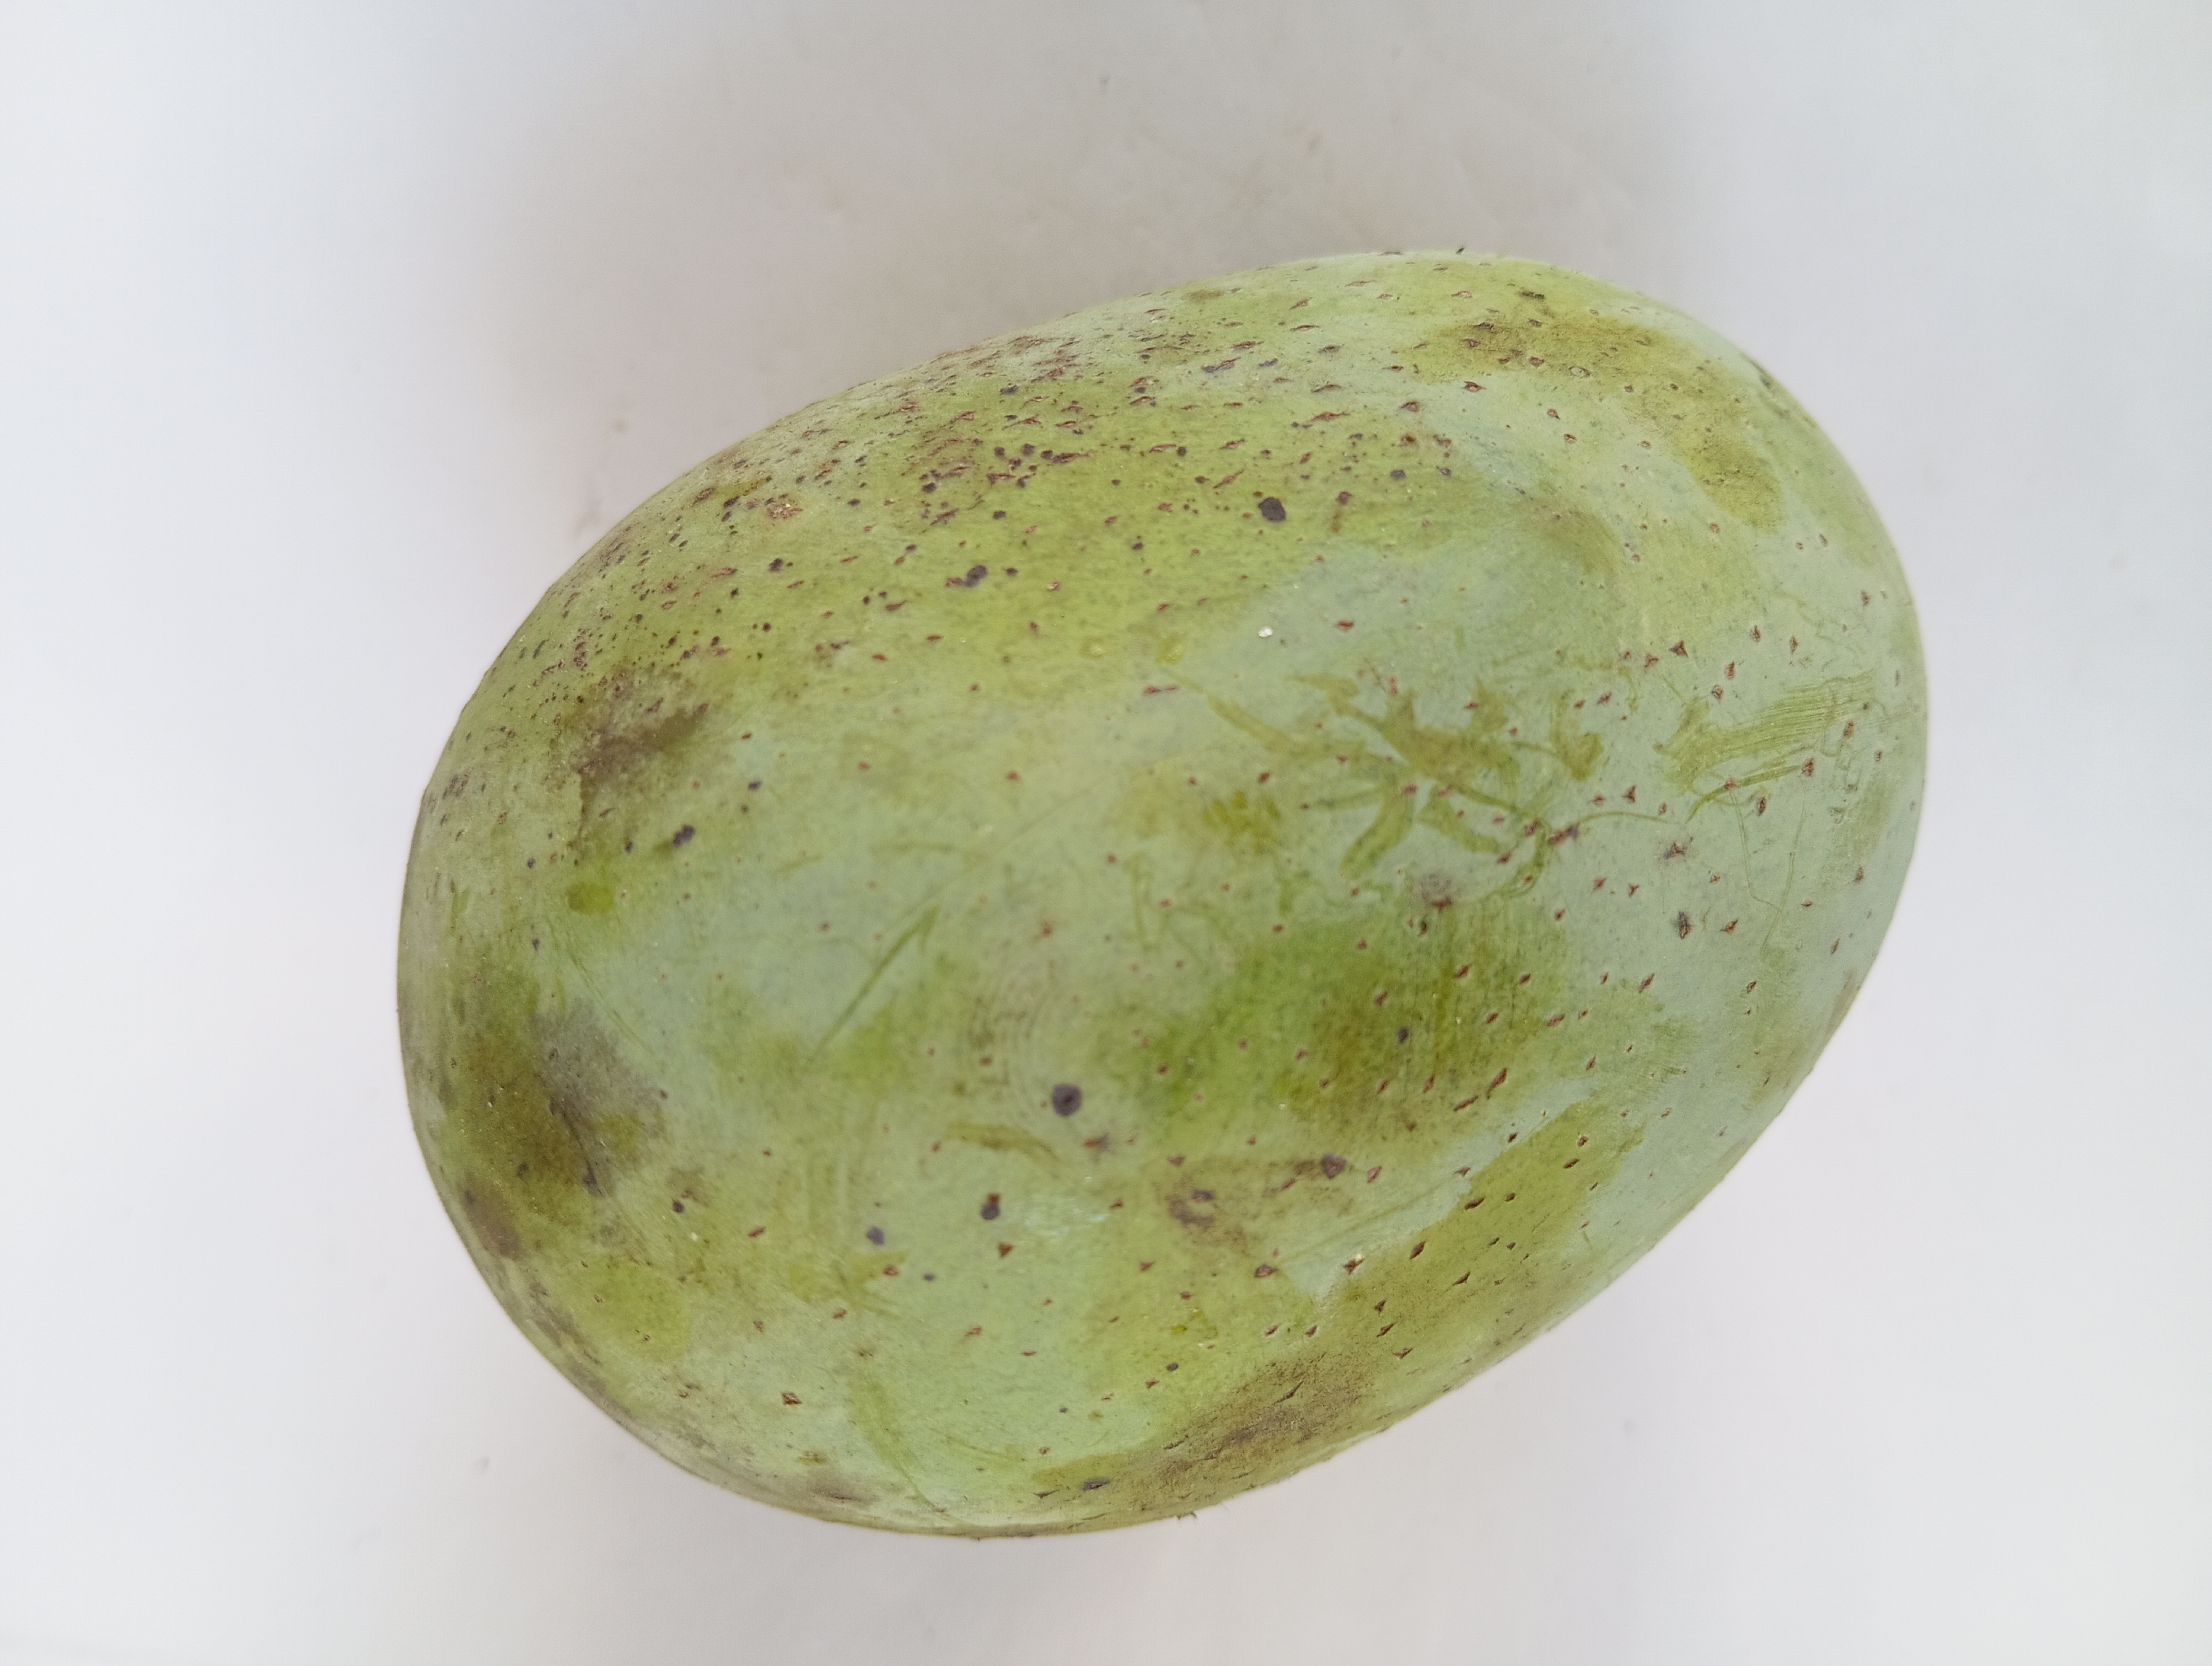
Mango variety: Langra